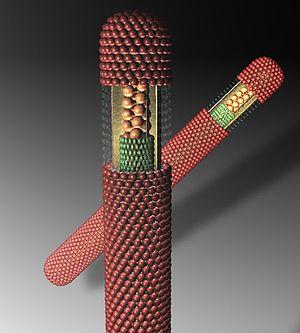
La famille des Filoviridae, ou filovirus, appartient à l'ordre des Mononegavirales regroupant les virus à ARN monocaténaire non segmenté à polarité négative. Les filovirus sont ainsi dénommés car ils présentent une apparence filamenteuse.